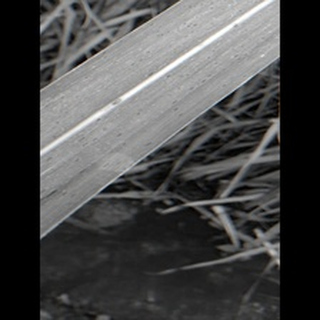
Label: sugarcane_rust